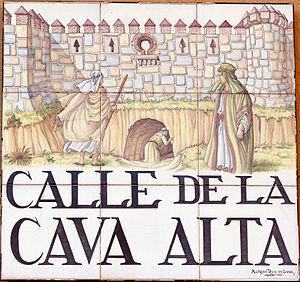
Plaque de Calle de la Cava Alta (rue, (district du Centre) de Madrid (Espagne).